Howl (poem)

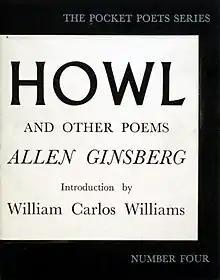
"Howl and Other Poems" was published in the fall of 1956 as number four in the Pocket Poets Series from City Lights Books.

"Howl", also known as "Howl for Carl Solomon", is a poem written by Allen Ginsberg in 1954–1955 and published in his 1956 collection, "Howl and Other Poems". The poem is dedicated to Carl Solomon.